Question: Please indicate a possible affordance area of the catch_frisbee that can be used for catching
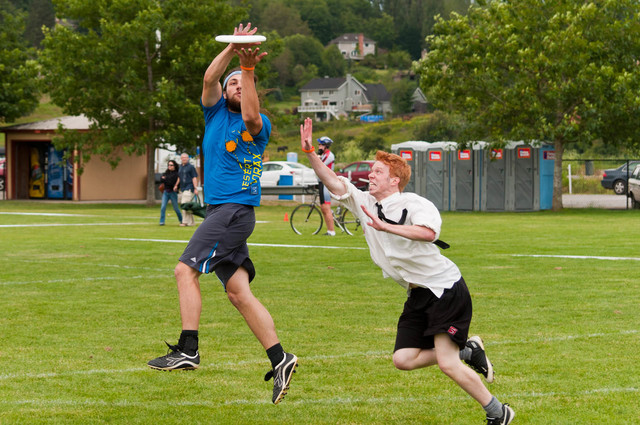
Answer: [214.5, 26.5, 271.5, 50.5]